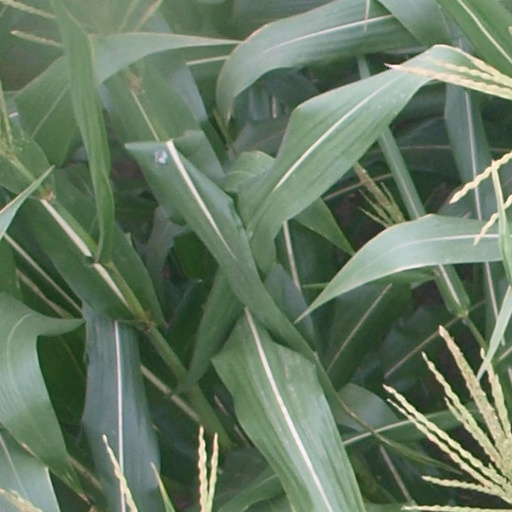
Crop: maize; corn